Shanghai South railway station

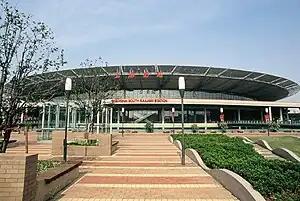
Shanghai South ("Shanghainan") railway station

Shanghainan (Shanghai South) railway station (Shanghainese: "Zånhae Nuezae") is a railway station in the city of Shanghai, China. In the Xuhui District, its importance is second only to the Shanghai railway station. After extensive renovation that was finished in 2006, the station features a modern circular design, the first of its kind in the world. The station was expected to handle 15 million passengers annually.